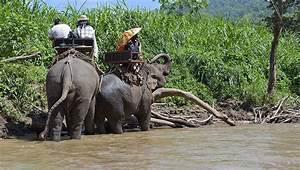
elephant